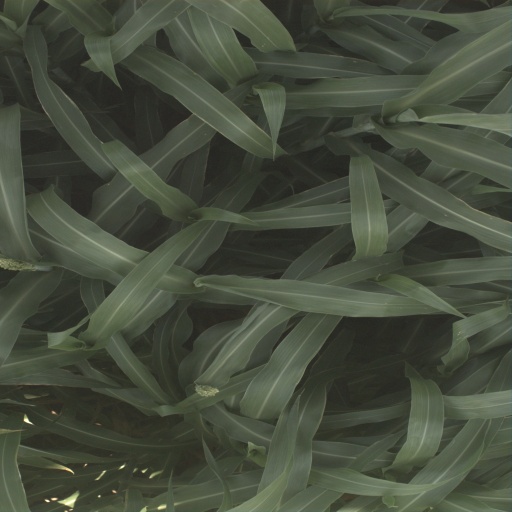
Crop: sorghum